Airborne forces

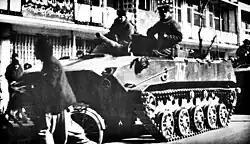
A BMD-1 in Kabul, Afghanistan, 1986

Operation Dingson (5–18 June 1944) was conducted by about 178 Free French paratroops of the 4th Special Air Service (SAS), commanded by Colonel Pierre-Louis Bourgoin, who jumped into German-occupied France near Vannes, Morbihan, southern Brittany, in Plumelec, at 1130 on the night of 5 June and Saint-Marcel (8–18 June). At this time, there was approximately 100,000 German troops and artillery preparing to move to the Normandy landing areas. Immediately upon landing, 18 Free French went into action near Plumelec against German troops (Vlassov's army). The Free French established a base at Saint-Marcel and began to arm and equip local resistance fighters, operating with up to 3,000 Maquis. However, their base was heavily attacked by a German paratroop division on 18 June, and the men were forced to disperse. Captain Pierre Marienne with 17 of his companions (six paratroopers, eight resistance fighters and three farmers) died a few weeks later in Kerihuel, Plumelec, at dawn of 12 July. The Dingson team was joined by the men who had just completed Operation Cooney. Dingson was conducted alongside Operation Samwest and Operation Lost as part of Overlord.